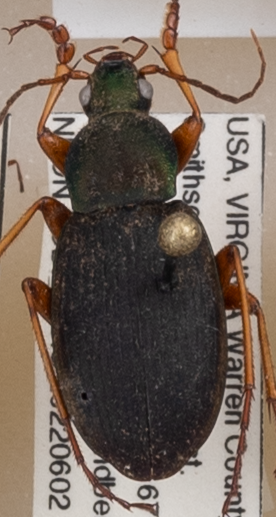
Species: Chlaenius aestivus
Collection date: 2022-06-02
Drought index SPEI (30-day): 2.09
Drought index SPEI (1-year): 0.534
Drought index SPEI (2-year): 0.8